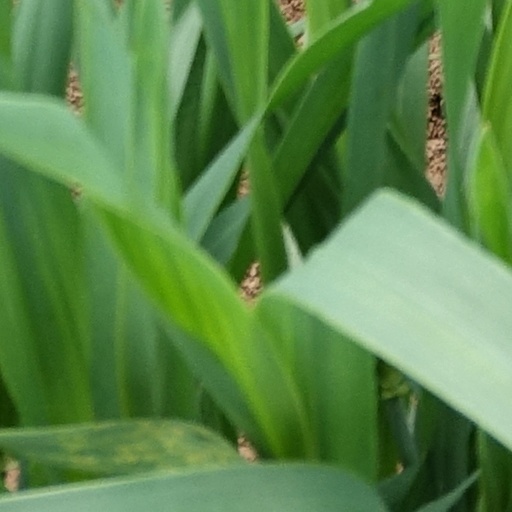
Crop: wheat